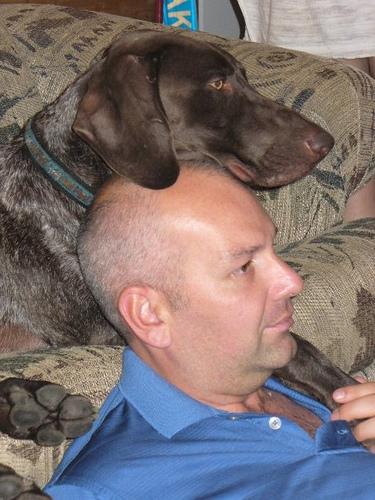
Breed: german shorthaired